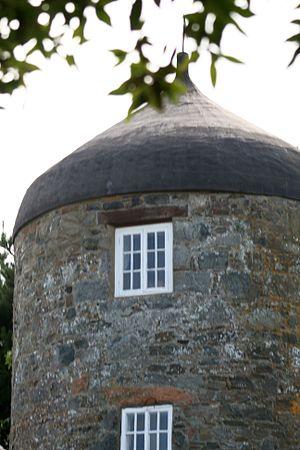
Sercq, juin 2009
Sercq est une petite île Anglo-Normande, de 5,4 km², située dans la Manche, très proche de Guernesey.
Le Moulin est un lieu géographique sur lequel se dresse un moulin à vent qui s'élève au point culminant de l'île de Sercq située dans les îles Anglo-Normandes.